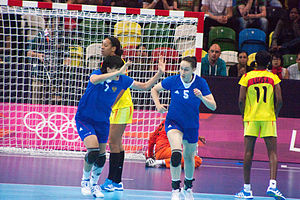
Ljudmila Postnova
Ljudmila Postnova (nr. 5)
Ljudmila Postnova er en russisk håndboldspiller. Hun spiller i HC Astrakhanochka som en af nøglespillerne på holdet. Hun har spillet i Lada Togliatti og var sammen med Irina Bliznova og Jekaterina Marennikova de eneste der ikke flyttede med den russiske landstræner Jevgenij Trefilov til Zvezda Zvenigorod.